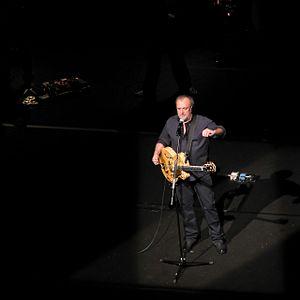
Ivano Alberto Fossati né à Gênes le 21 septembre 1951 est un chanteur, guitariste, pianiste et percussionniste italien.